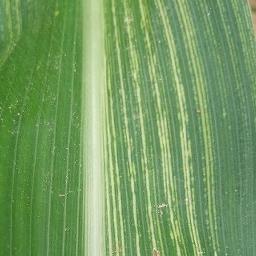
Crop: Maize
Condition: stripe-d